36 Crazyfists

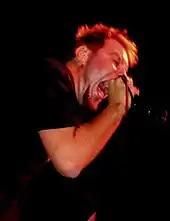
Vocalist Brock Lindow in 2006

Signed by Roadrunner Records in 2000, the band recorded their major debut album "Bitterness the Star" which was released on April 4, 2002. In support of its release they toured with bands such as Candiria, God Forbid, Chimaira, Diecast, and Hotwire. After touring the United States, they headed off to Europe to begin the European Road Rage Tour with Killswitch Engage and Five Pointe O.